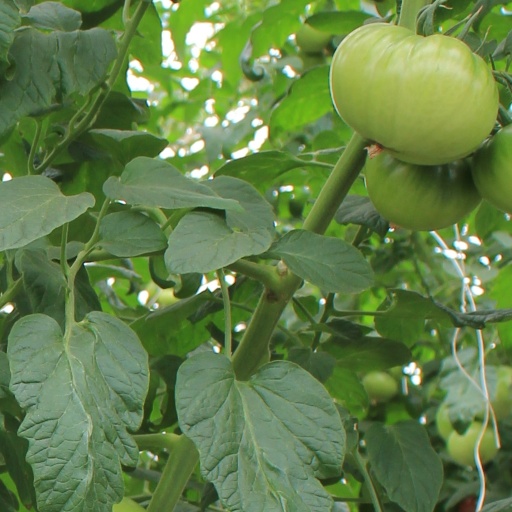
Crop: tomato